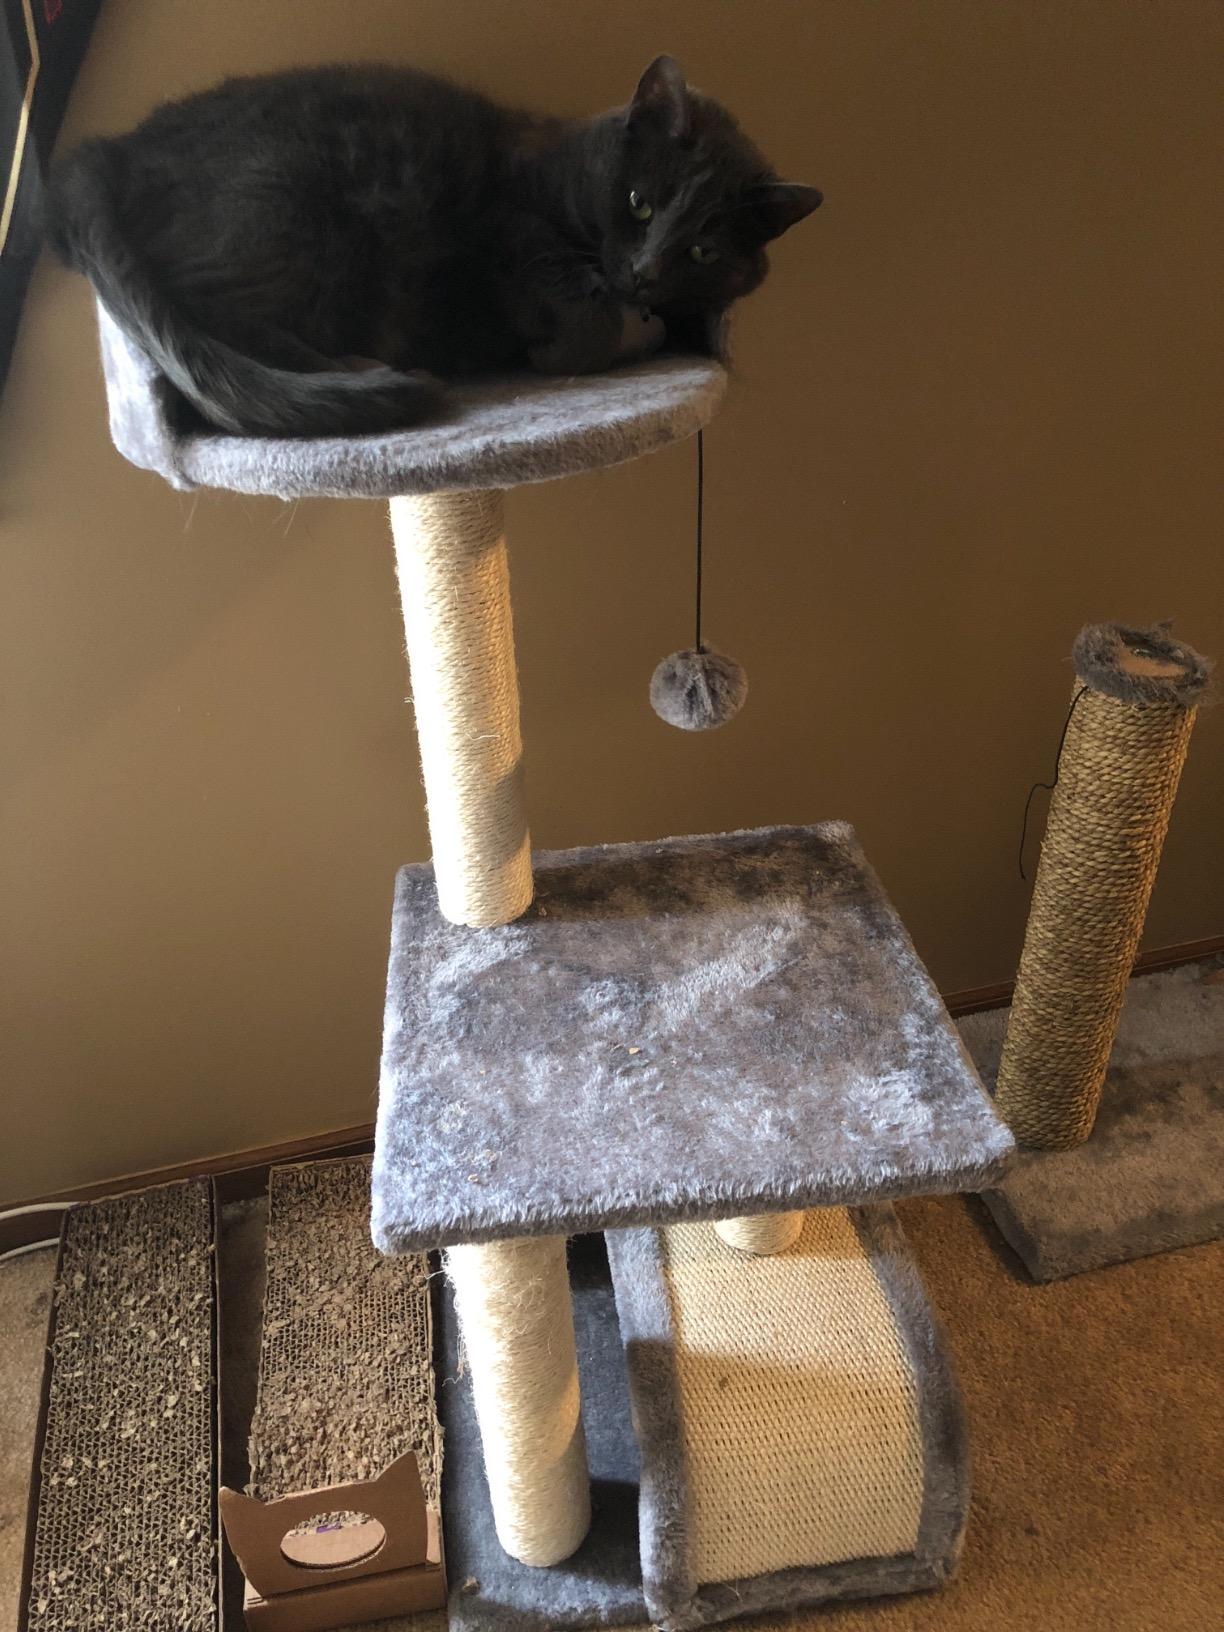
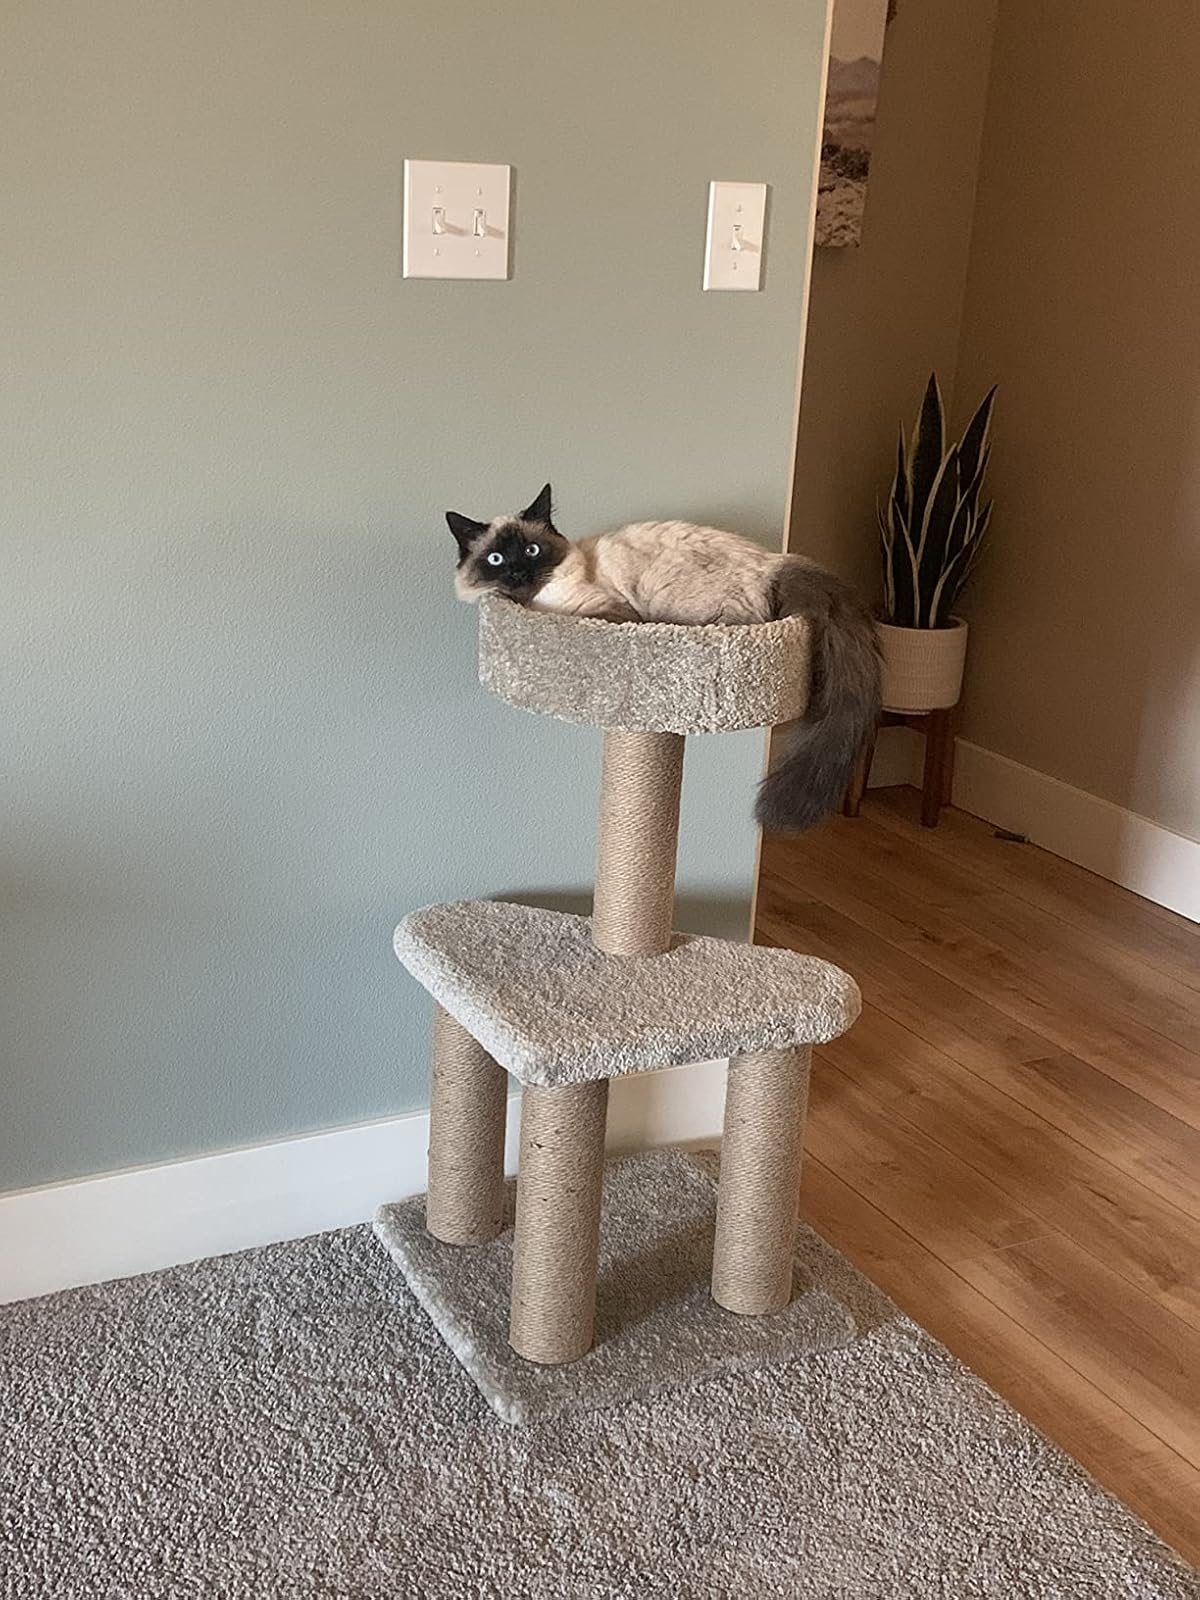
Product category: items_cat tree
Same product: no